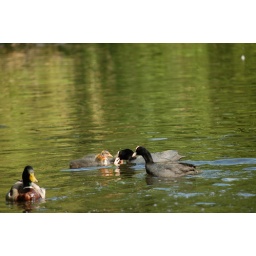
Baby coots while we were walking around a lake at wellington